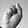
ASL letter: S